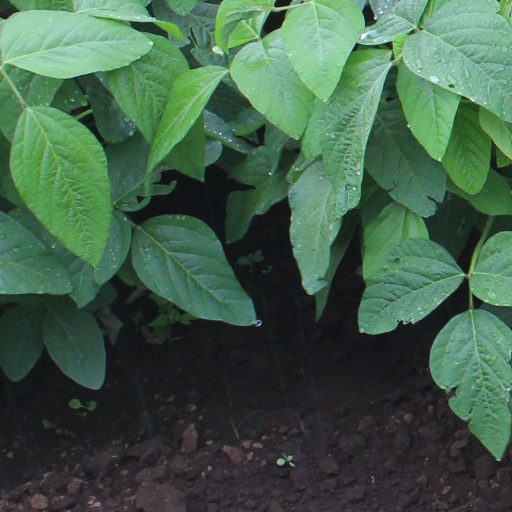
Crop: soybean